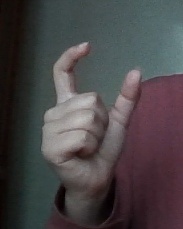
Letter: nun